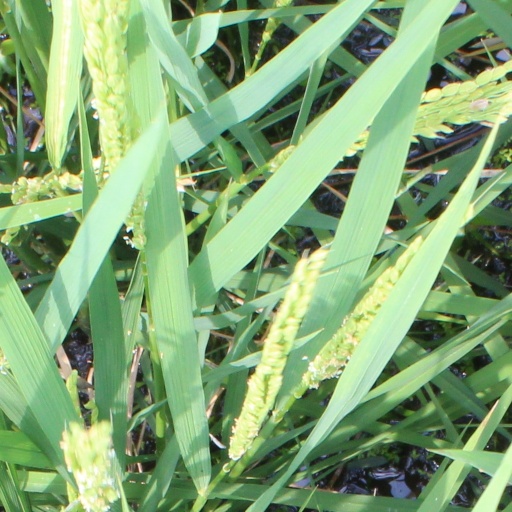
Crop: rice